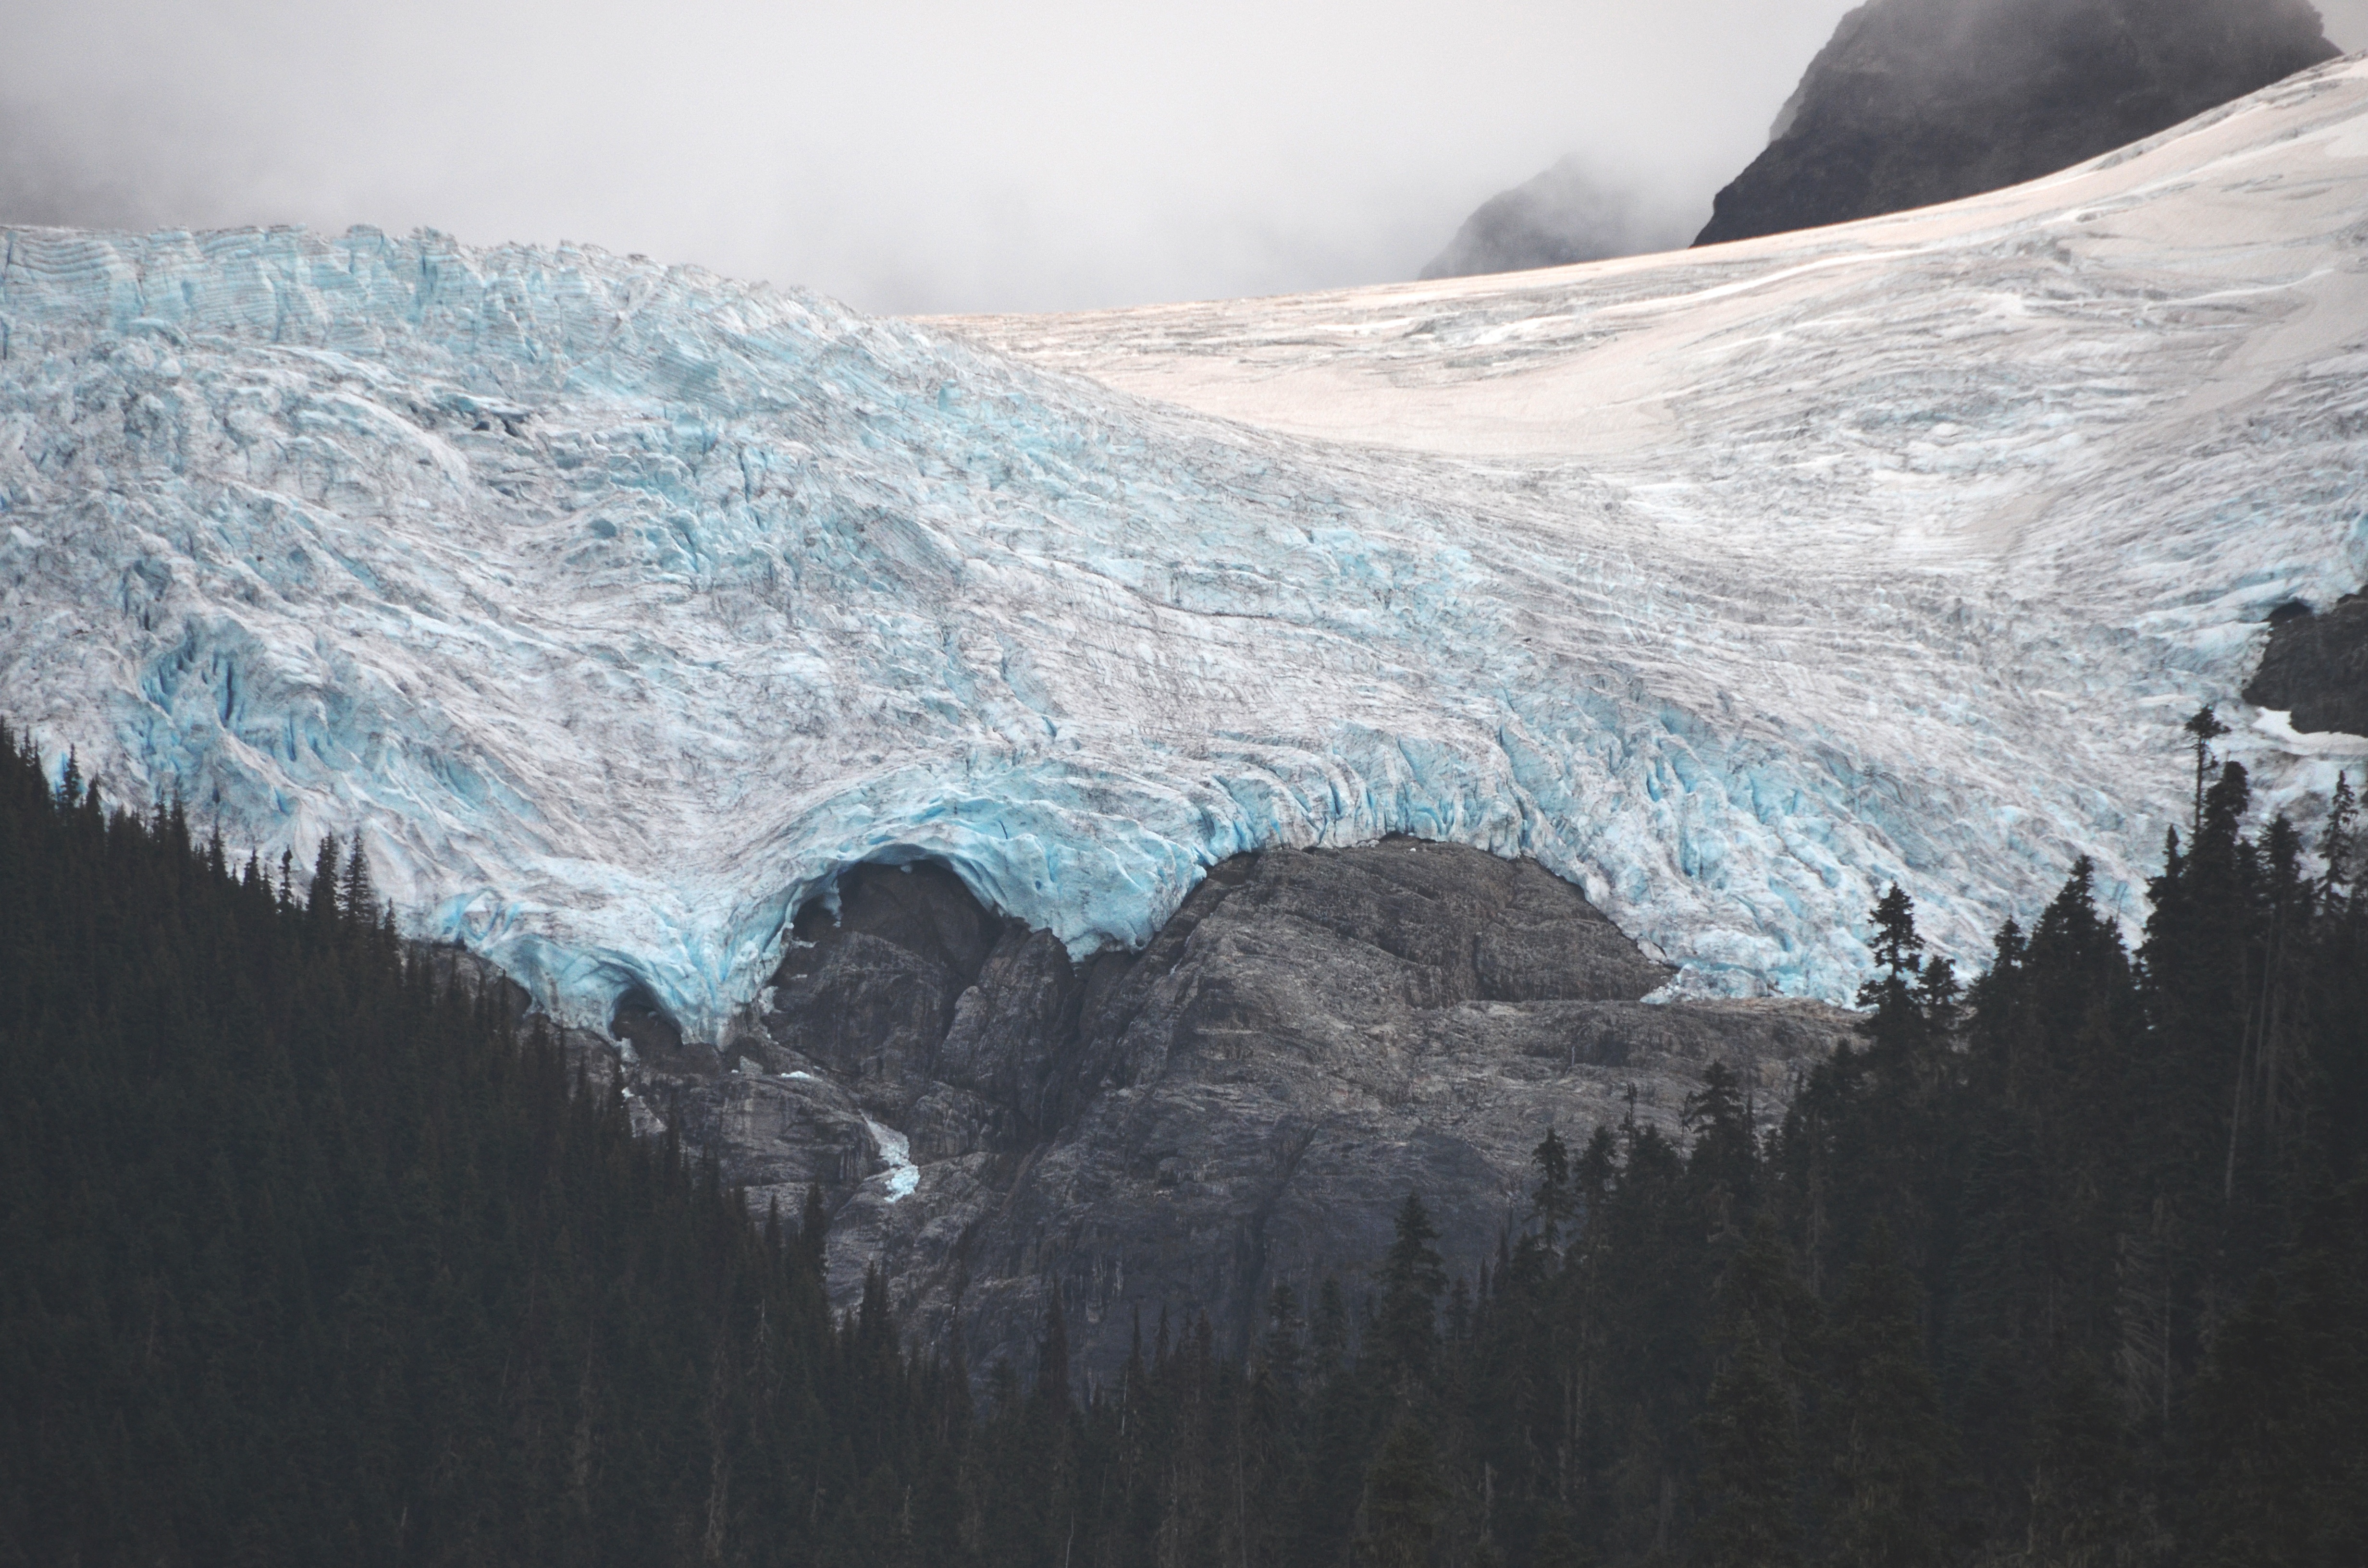
nature, mountain, snow, fog, sunset, morning, mountain range, formation, ice, glacier, iceberg, trees, clouds, mountains, landform, geographical feature, atmospheric phenomenon, glacial landform, geological phenomenon